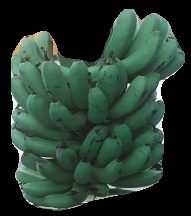
Variety: pachbale
Grade: grade2